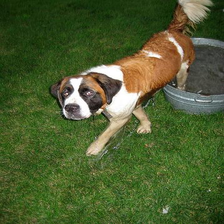
Species: dog
Breed: saint bernard